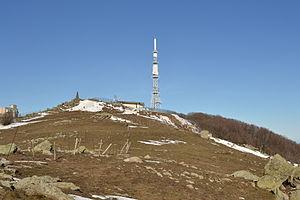
L'émetteur du Puig Neulós est un site de diffusion situé dans le Massif des Albères, à la frontière franco-espagnole, sur le territoire des communes de Sorède et Laroque-des-Albères dans le département des Pyrénées-Orientales en Occitanie. Il se trouve à 10 km du village de L'Albère et à 45 km de Perpignan.
Le puig Neulós est le point culminant du massif des Albères à 1 256 m ou 1 257 m d'altitude. Il marque la frontière entre la France et l'Espagne, partagé entre les communes de Laroque-des-Albères, Sorède dans les Pyrénées-Orientales et La Jonquera dans la province de Gérone. Son sommet abrite un émetteur TV TNT desservant le Roussillon avec débordements hertziens sur la partie nord de la Catalogne.